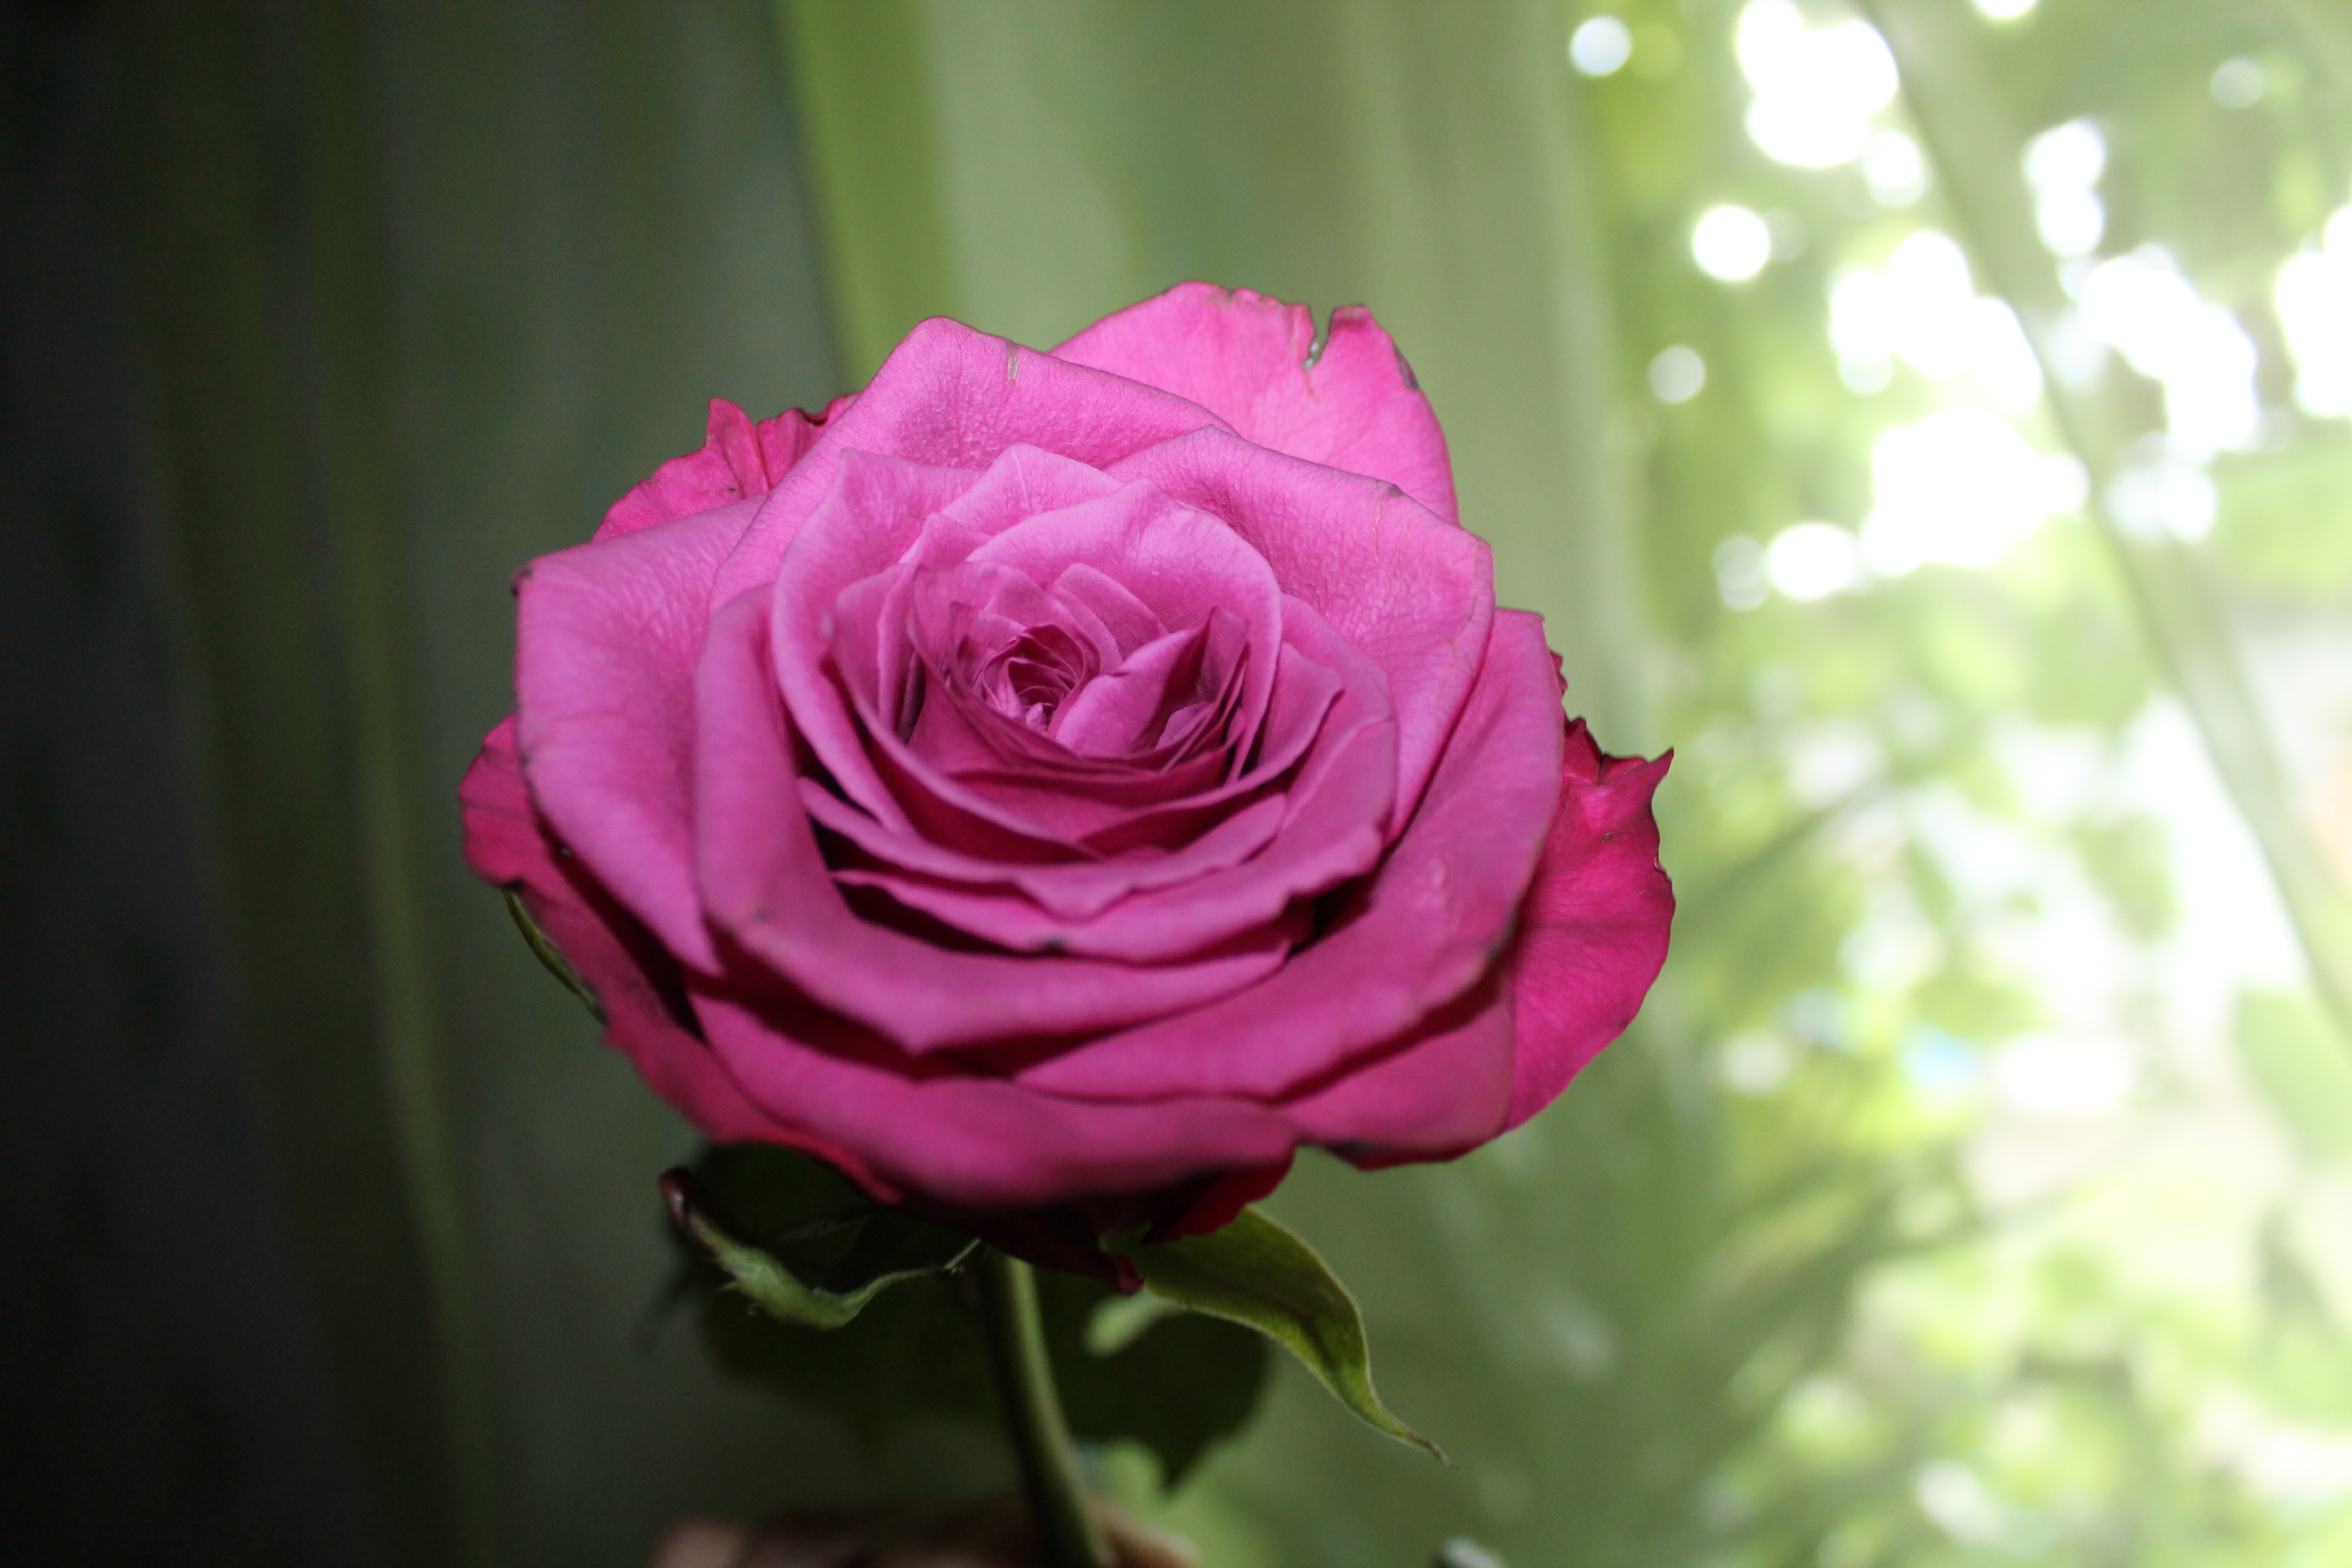
nature, plant, flower, petal, rose, pink, flora, floribunda, macro photography, rose flower, flowering plant, garden roses, rose family, plant stem, land plant, rosa centifolia, rose order